Yervand Zakharyan

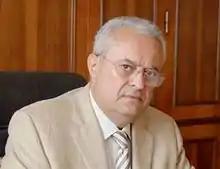
Zakharyan in 2006

Yervand Zakharyan (born 14 May 1946) is an Armenian politician and the former mayor of the Armenian capital Yerevan. He is a member of the country's Republican Party and was the 8th mayor of the Armenian capital since Armenia's independence from the Soviet Union in 1991.